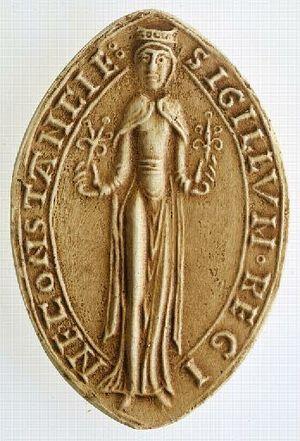
sceau de Constance de Castille, reine de France, seconde femme du roi Louis VII le Jeune Čeština: Pečeť Konstancie Kastilské, druhé ženy Ludvíka VII.